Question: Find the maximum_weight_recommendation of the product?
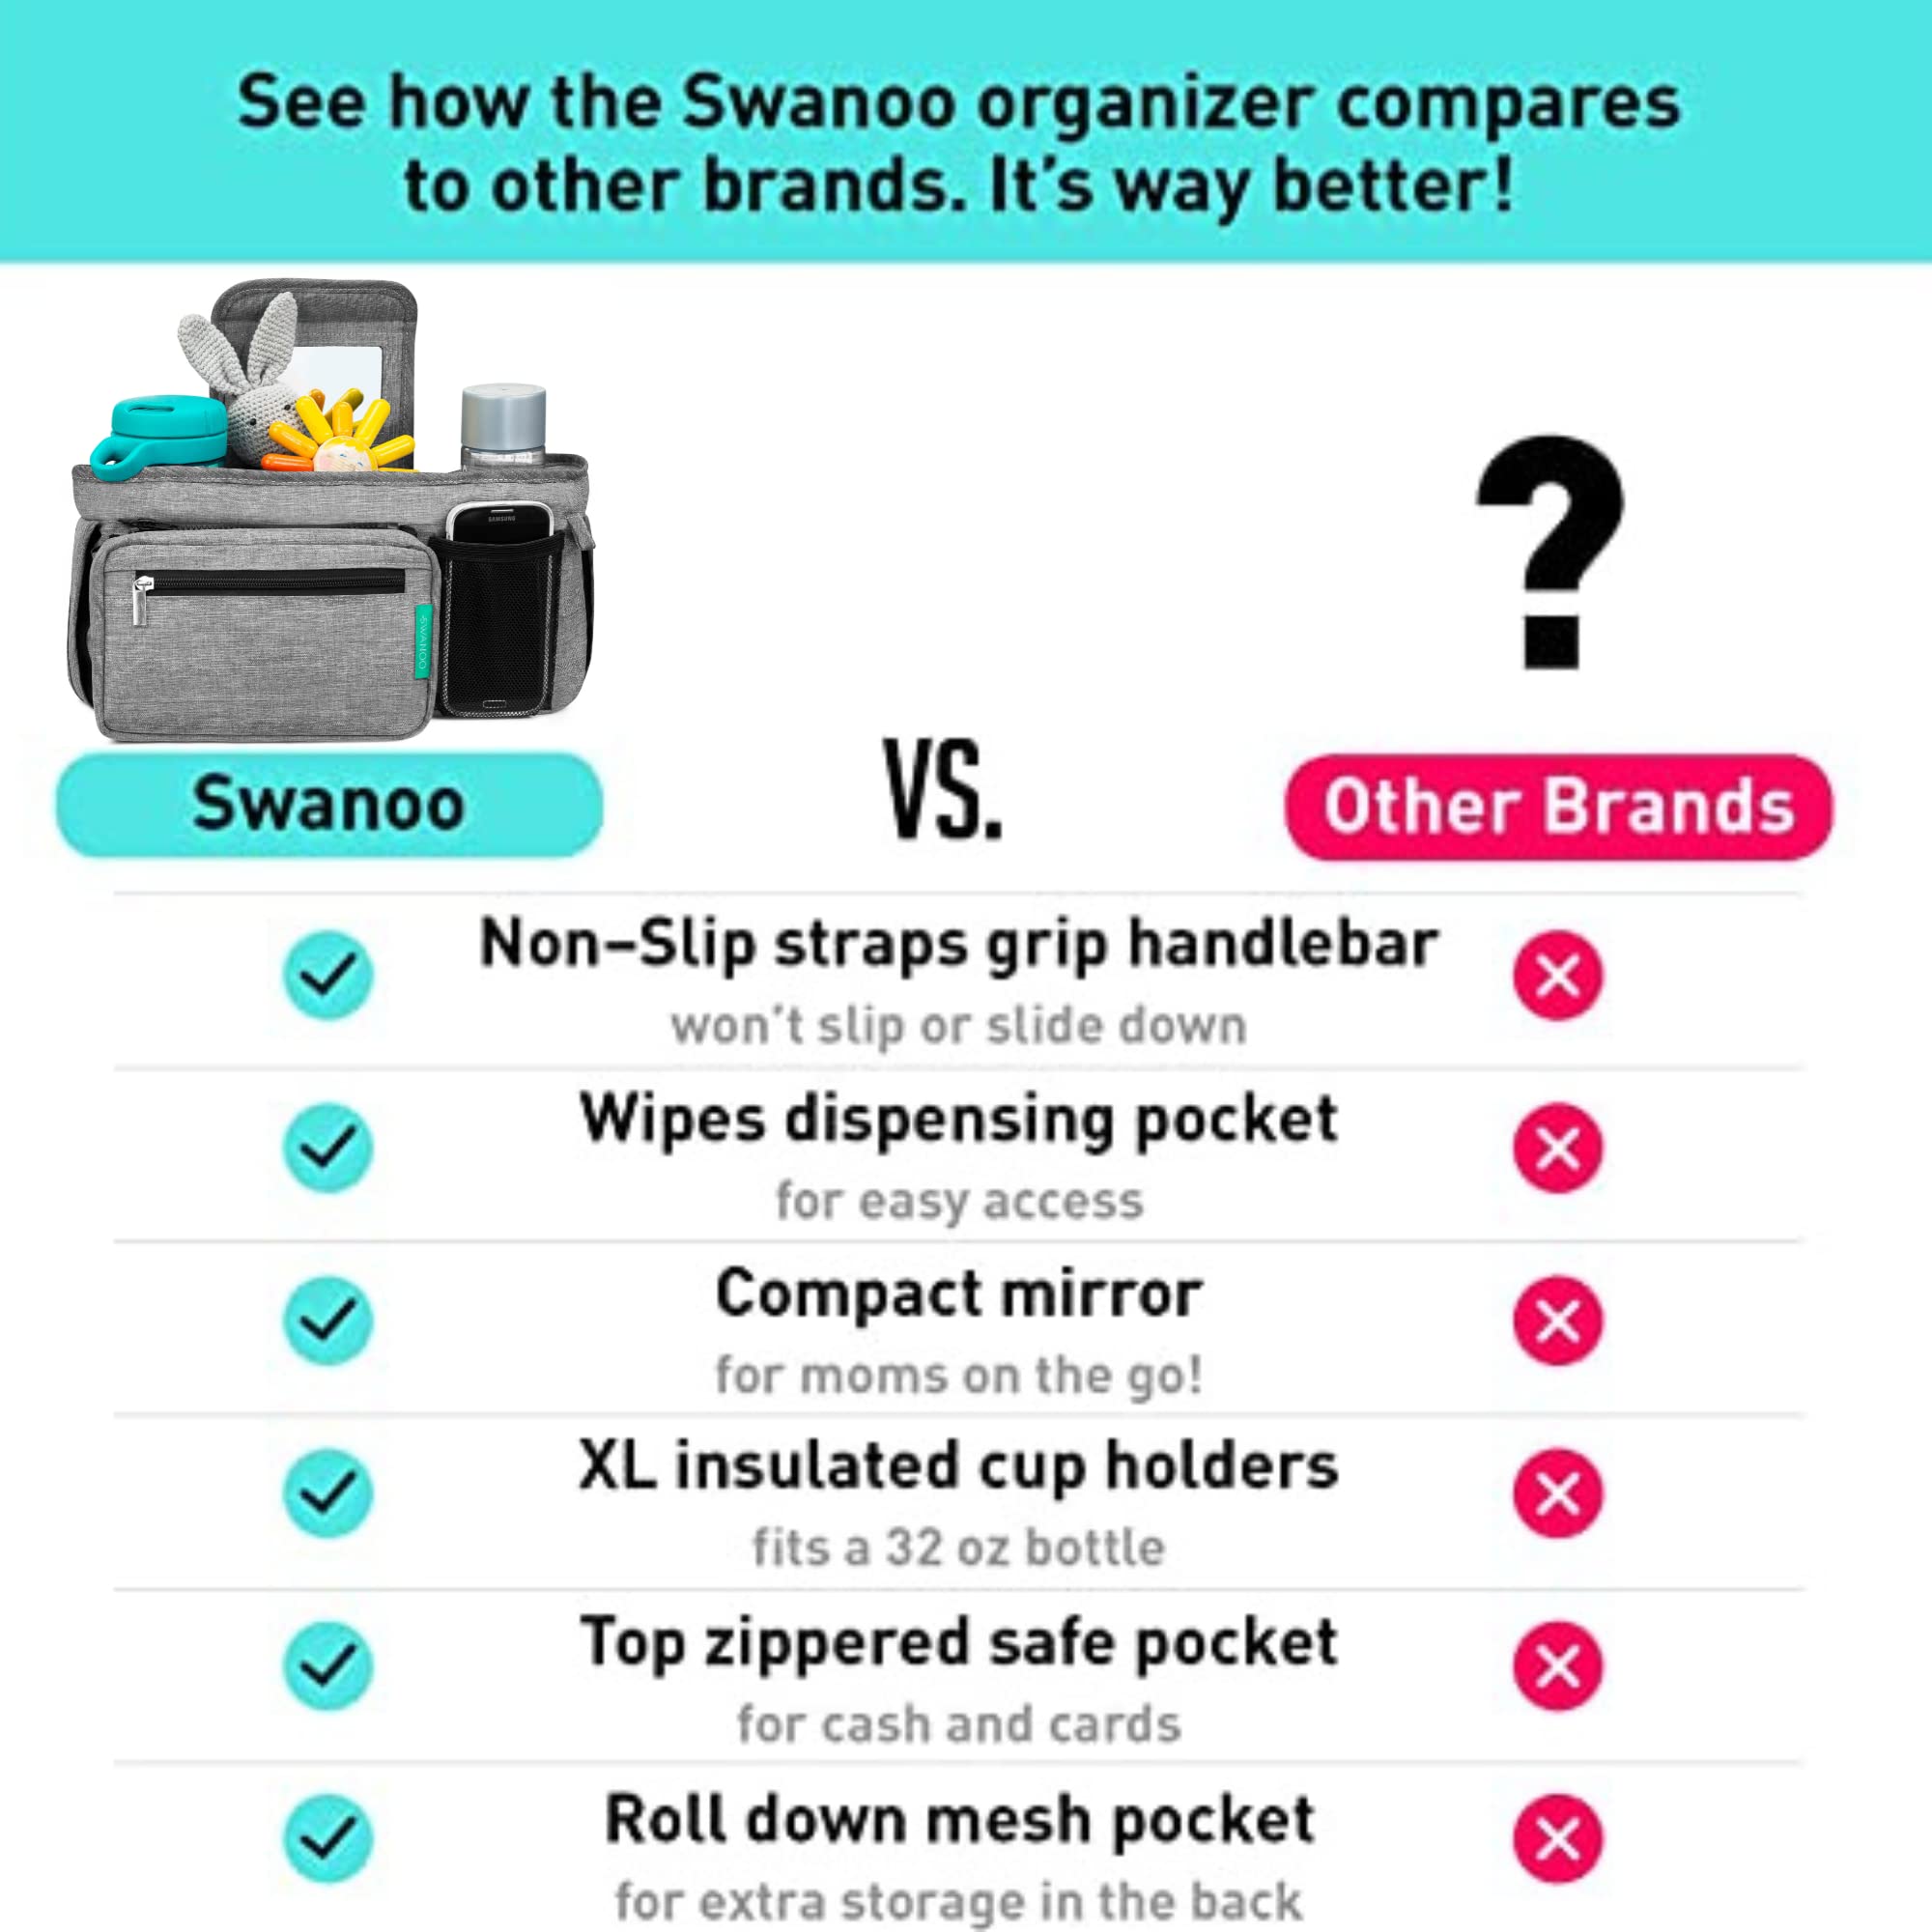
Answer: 32.0 ounce